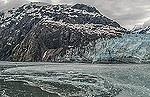
Label: glacier